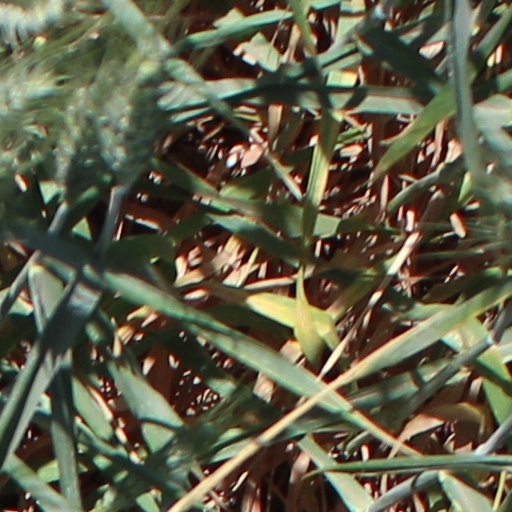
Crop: wheat